Opiliones

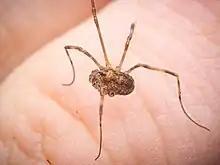
"Rilaena triangularis" with several missing legs

Autotomy is the voluntary amputation of an appendage and is employed to escape when restrained by a predator. Eupnoi individuals, more specifically sclerosomatid harvestmen, commonly use this strategy in response to being captured. This strategy can be costly because harvestmen do not regenerate their legs, and leg loss reduces locomotion, speed, climbing ability, sensory perception, food detection, and territoriality.